In-Fisherman Bass Hunter 64

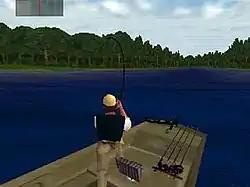
A screenshot of "In-Fisherman Bass Hunter 64" gameplay

"Bass Hunter 64" is mainly a fishing tournament game with an optional "Fish for Fun" mode. The player can only play one portion of the first lake, and can choose whether they will have a male or female character to fish with. They begin with four lures, two line weights, reel, rod, and a boat, the remaining items in the game must be purchased by winning points in the tournament mode. Once each tournament is beaten another area will be unlocked for the player to use in either "Tournament" or "Fun" mode. Before a tournament begins the player can choose to shop and use their points to buy new lures, reels, and boats. There are 6 areas that can be unlocked: Lake Arthur in Pennsylvania, Hidden River, Dutch Hollow, Shannon Run, and Butler Chain Lakes in Florida
Lake Palmer, Lake Butler, Lake Chase.